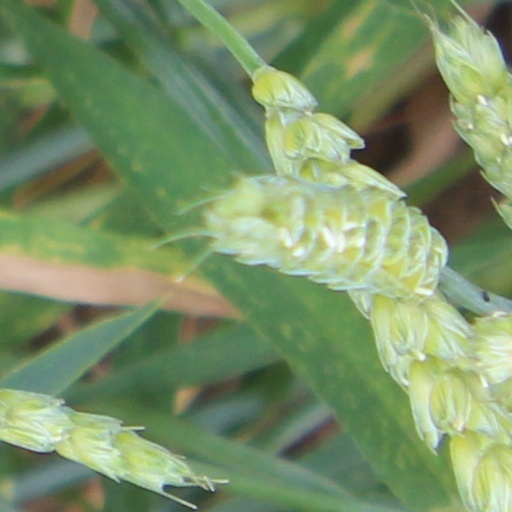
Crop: wheat